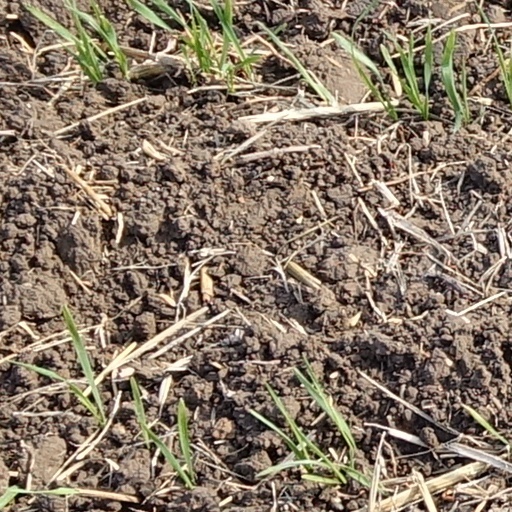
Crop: wheat